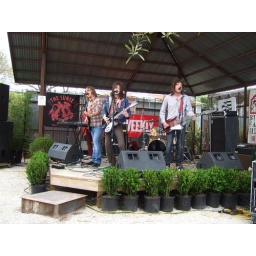
the nice boys playing big red sun nursery in austin, tx for sxsw 2007.